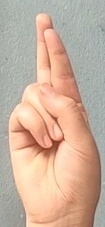
ASL sign: R